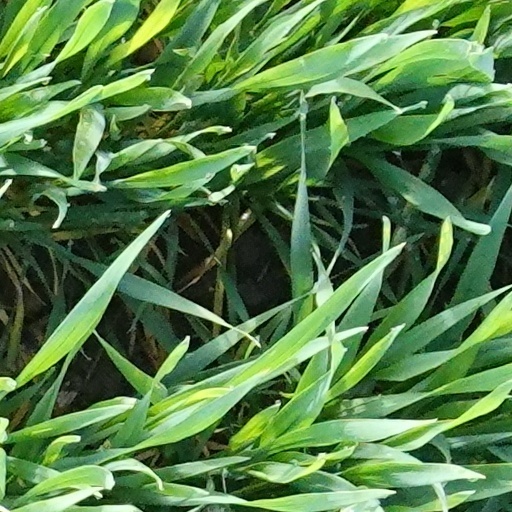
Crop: wheat